Prelog strain

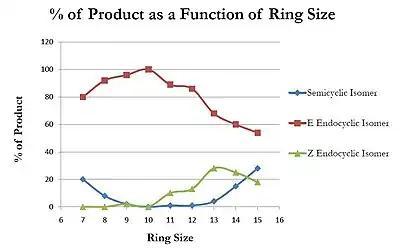
In the medium-size ring region, the percent of product is closely correlated with transannular strain.

One of the effects of transannular strain is the difficulty of synthesizing medium-sized rings. Illuminati et al. have studied the kinetics of intramolecular ring closing using the simple nucleophilic substitution reaction of ortho-bromoalkoxyphenoxides. Specifically, they studied the ring closing of 5 to 10 carbon cyclic ethers. They found that as the number of carbons increased, so did the enthalpy of activation for the reaction. This indicates that strain within the cyclic transition states is higher if there are more carbons in the ring. Since transannular strain is the largest source of strain in rings this size, the larger enthalpies of activation result in much slower cyclizations due to transannular interactions in the cyclic ethers.